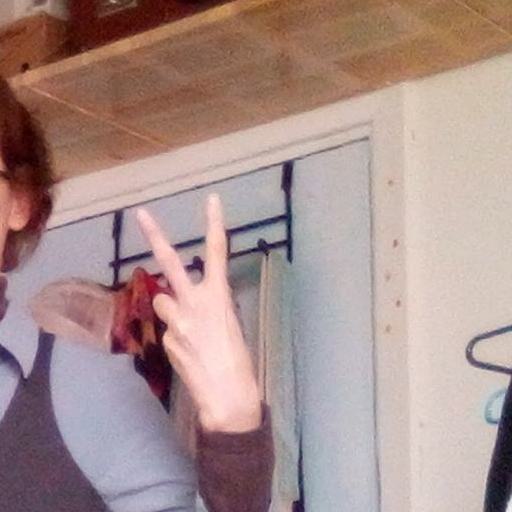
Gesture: peace_inverted